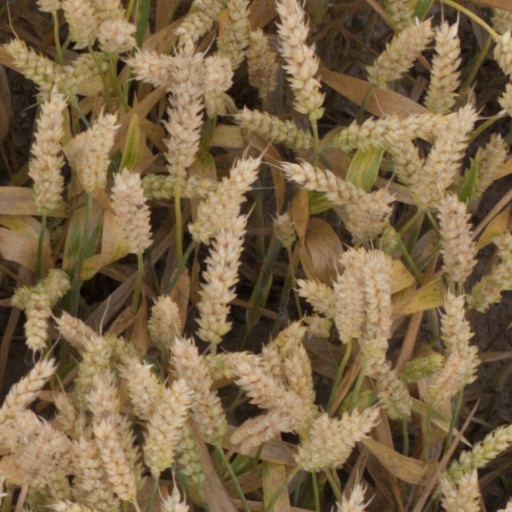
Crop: wheat